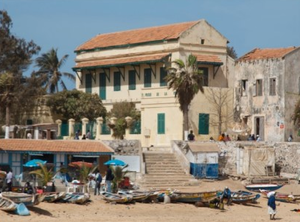
Vu complete du musee de la mer de Goree
Le musée de la Mer est un musée maritime rattaché à l'Institut fondamental d'Afrique noire, et installé sur l'île de Gorée, dans la baie de Dakar, au Sénégal.